The Dartmouth

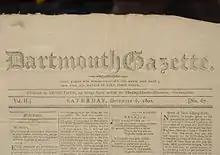
One of the first issues of the "Dartmouth Gazette"

The first issue contained a request for subscribers throughout the local area to follow the news provided by the "Dartmouth Gazette". The newspaper started with revenue from its subscribers. Davis wrote, "The "Dartmouth Gazette" shall be printed on paper of the present size and quality. The price will be One Dollar and fifty cents per ann. delivered at the Printing-Office. To give the paper a start, 25 cents is required on receipt of the 1st No. and 50 cents, if offered, will not be refused." The size of the first issue measures roughly . A copied image of the first issue hangs framed in the office suites of "The Dartmouth".